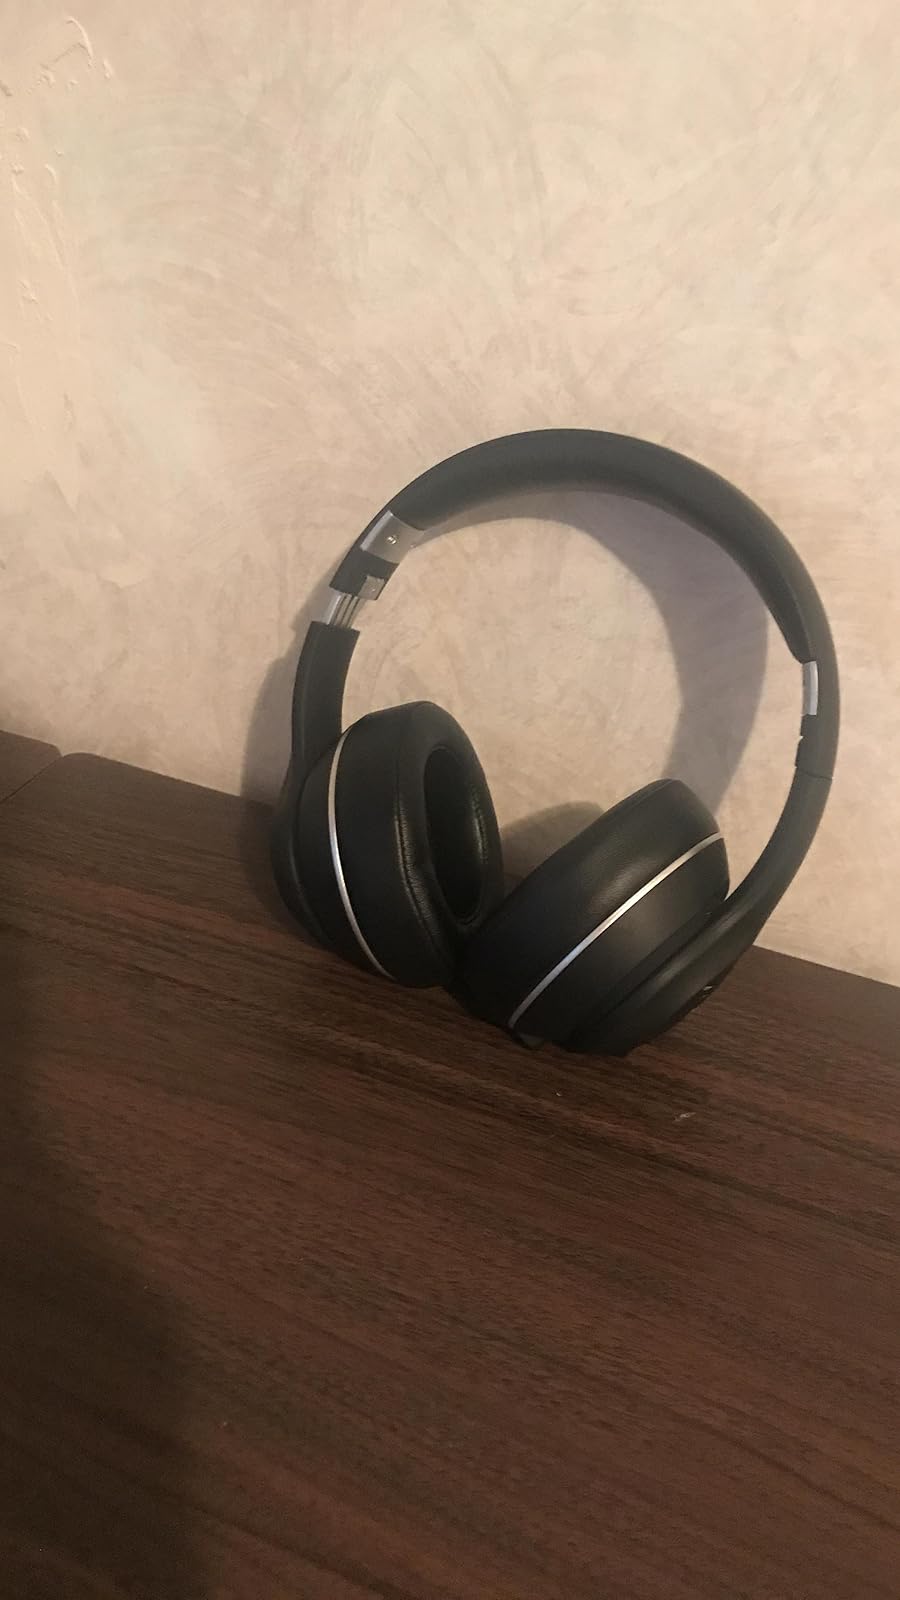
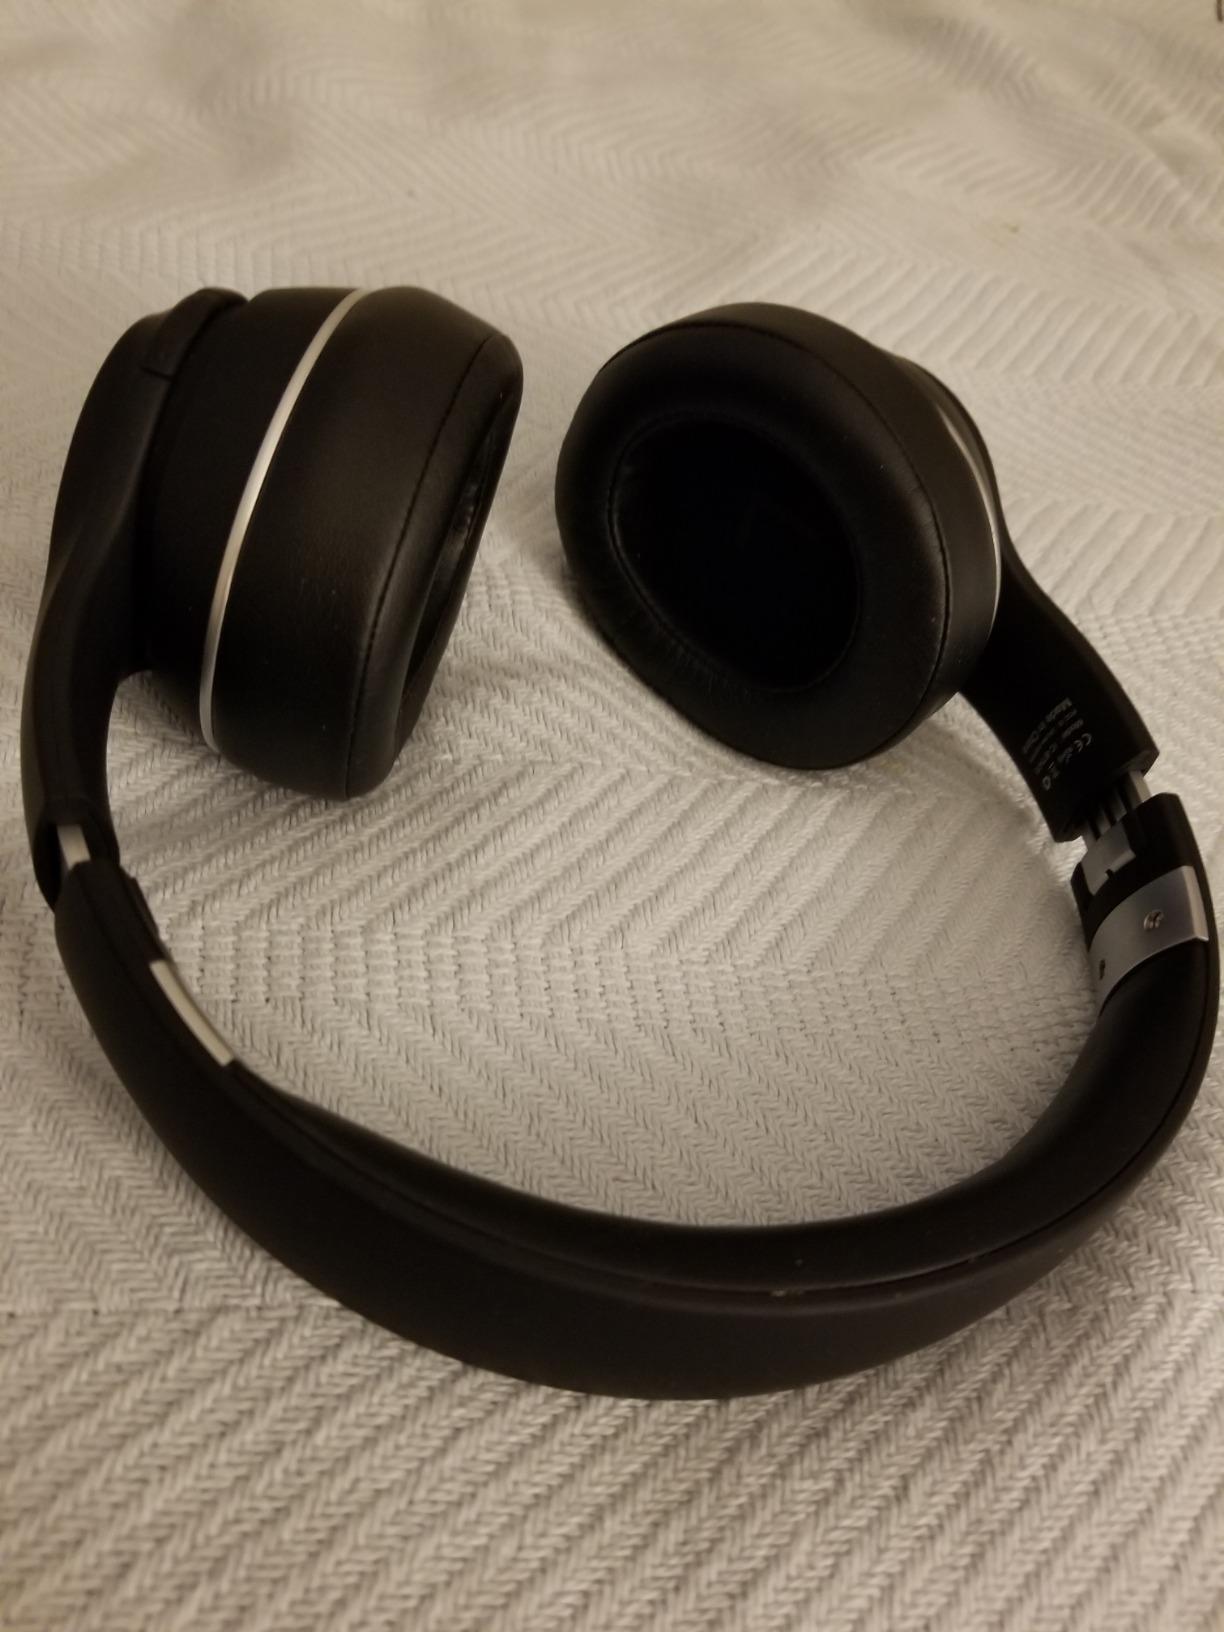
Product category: headphones
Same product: yes